Answer in natural language. How many Dressers are visible in the scene? Choose between the following options: 1, 4, 3, 2 or 0
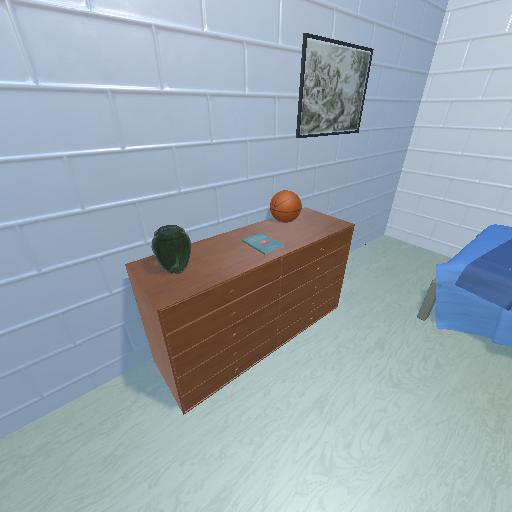
<answer>1</answer>